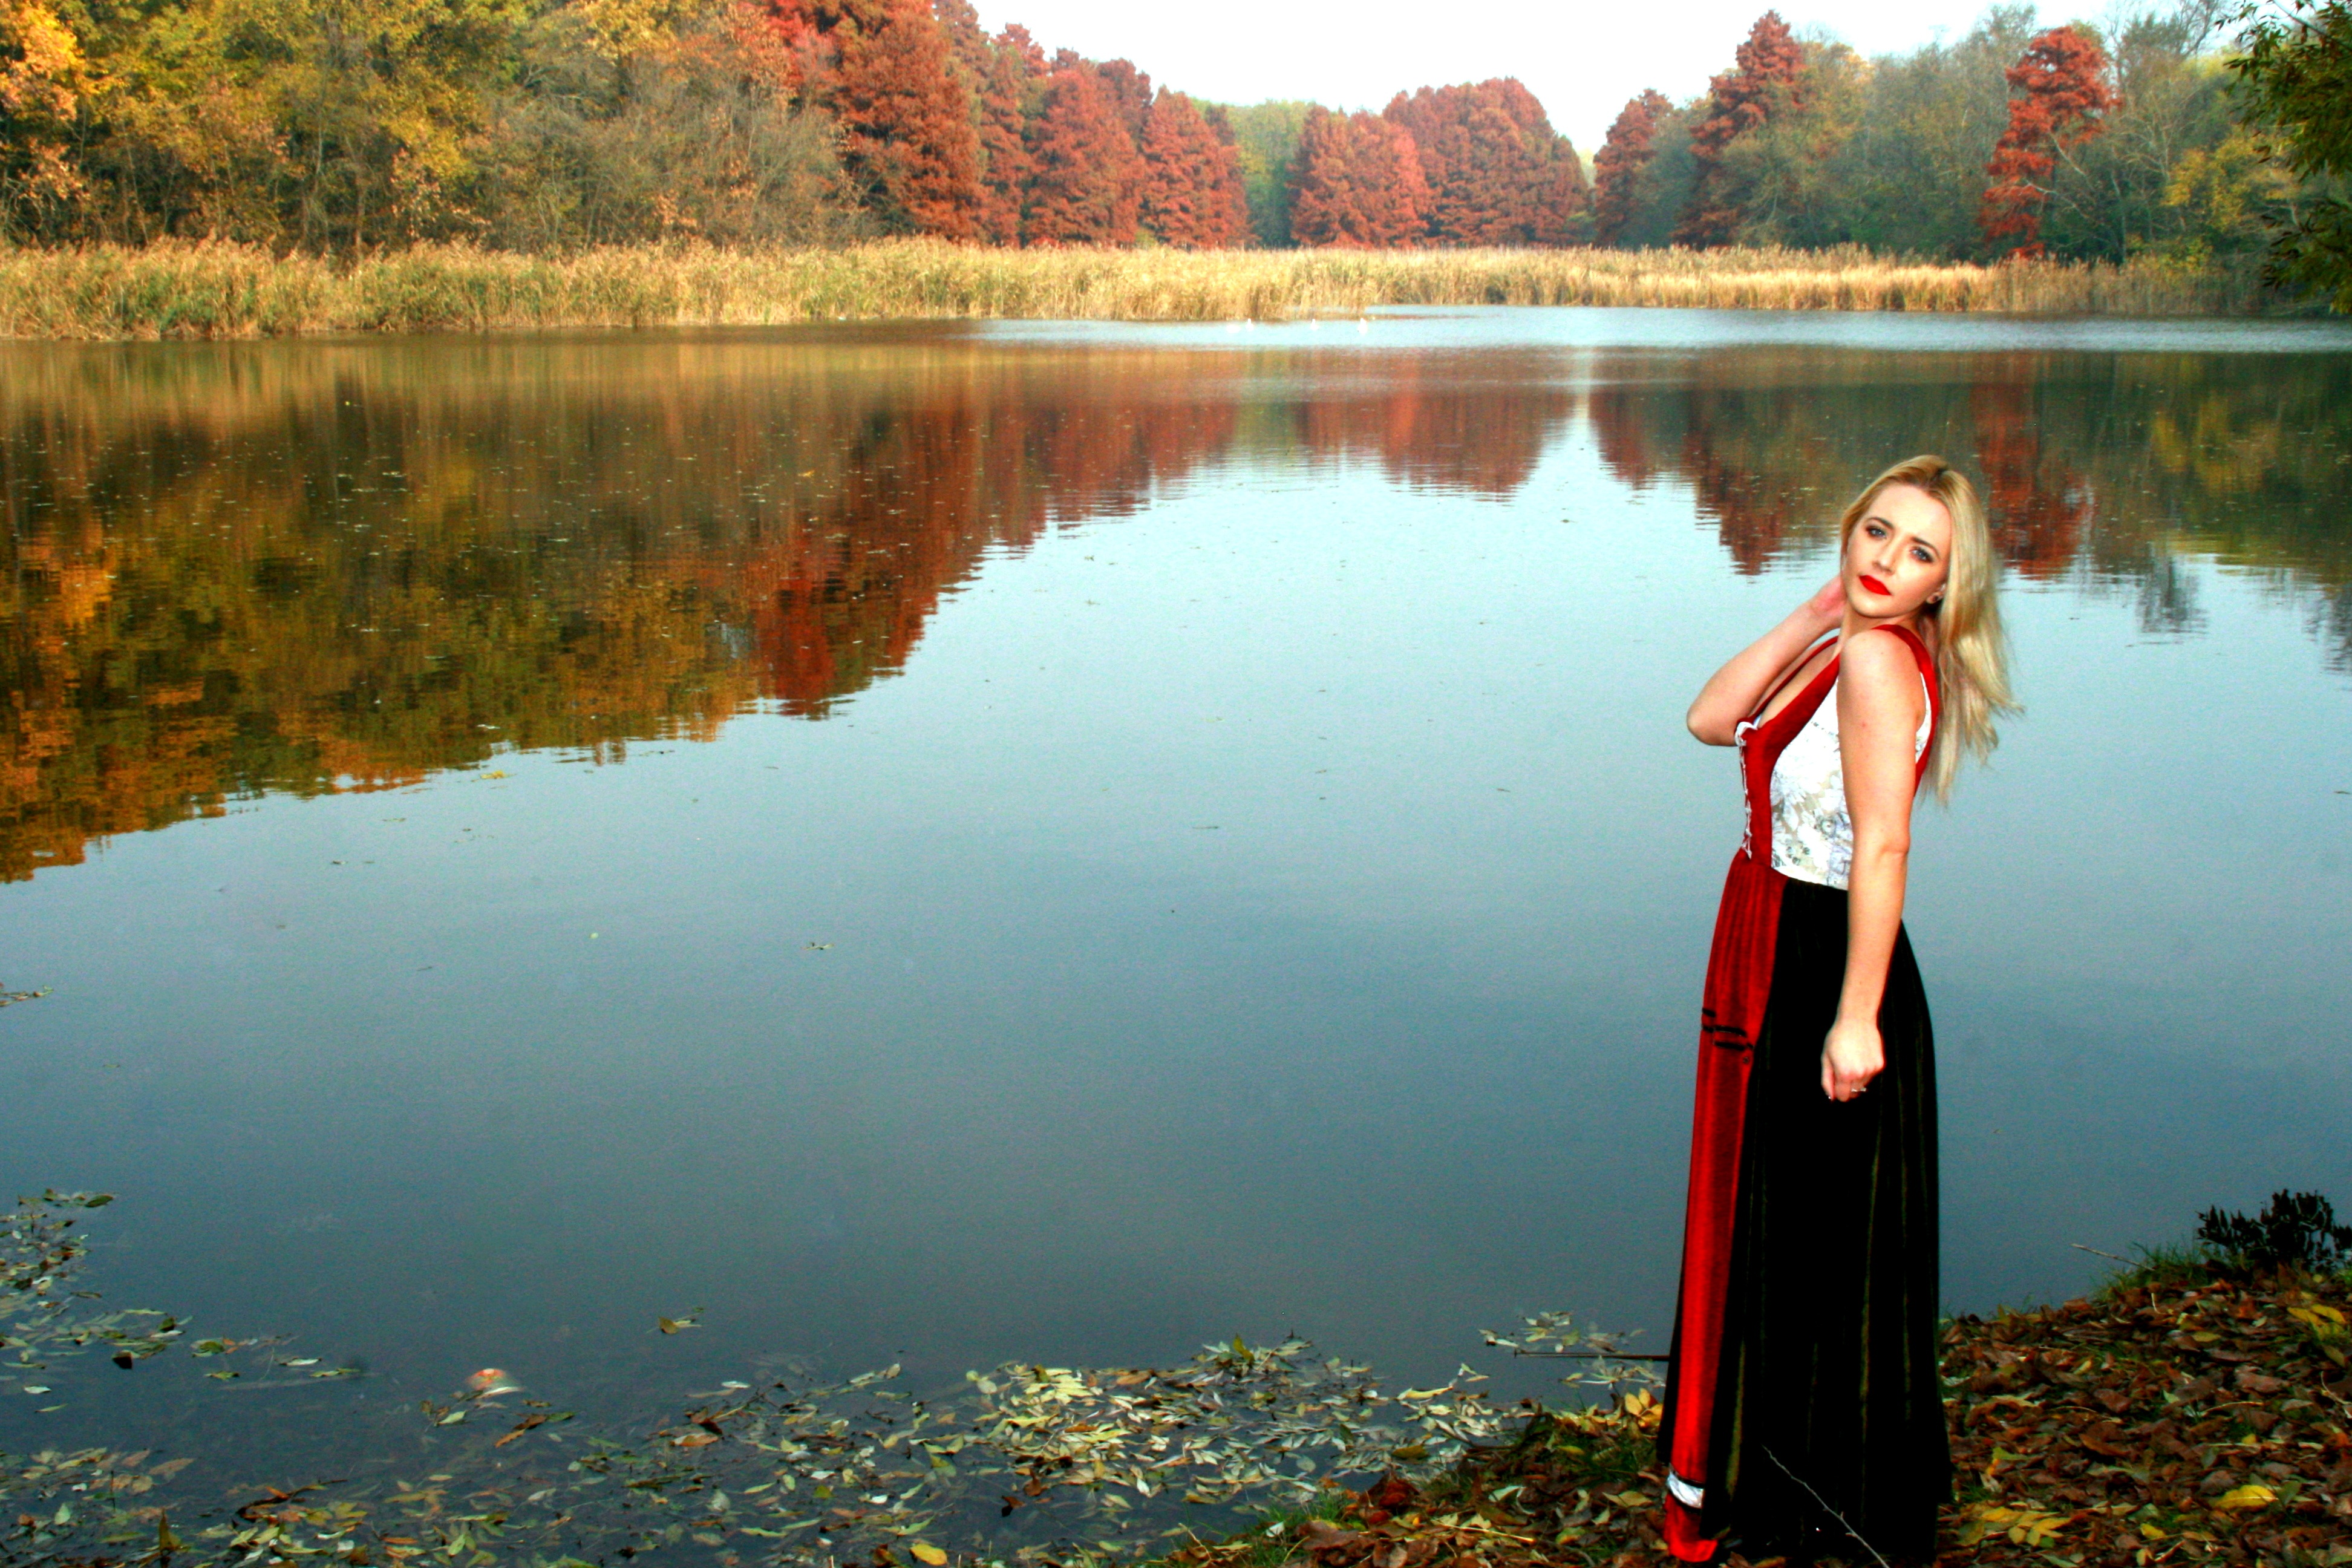
forest, girl, lake, pond, reflection, red, autumn, season, dress, beauty, princess